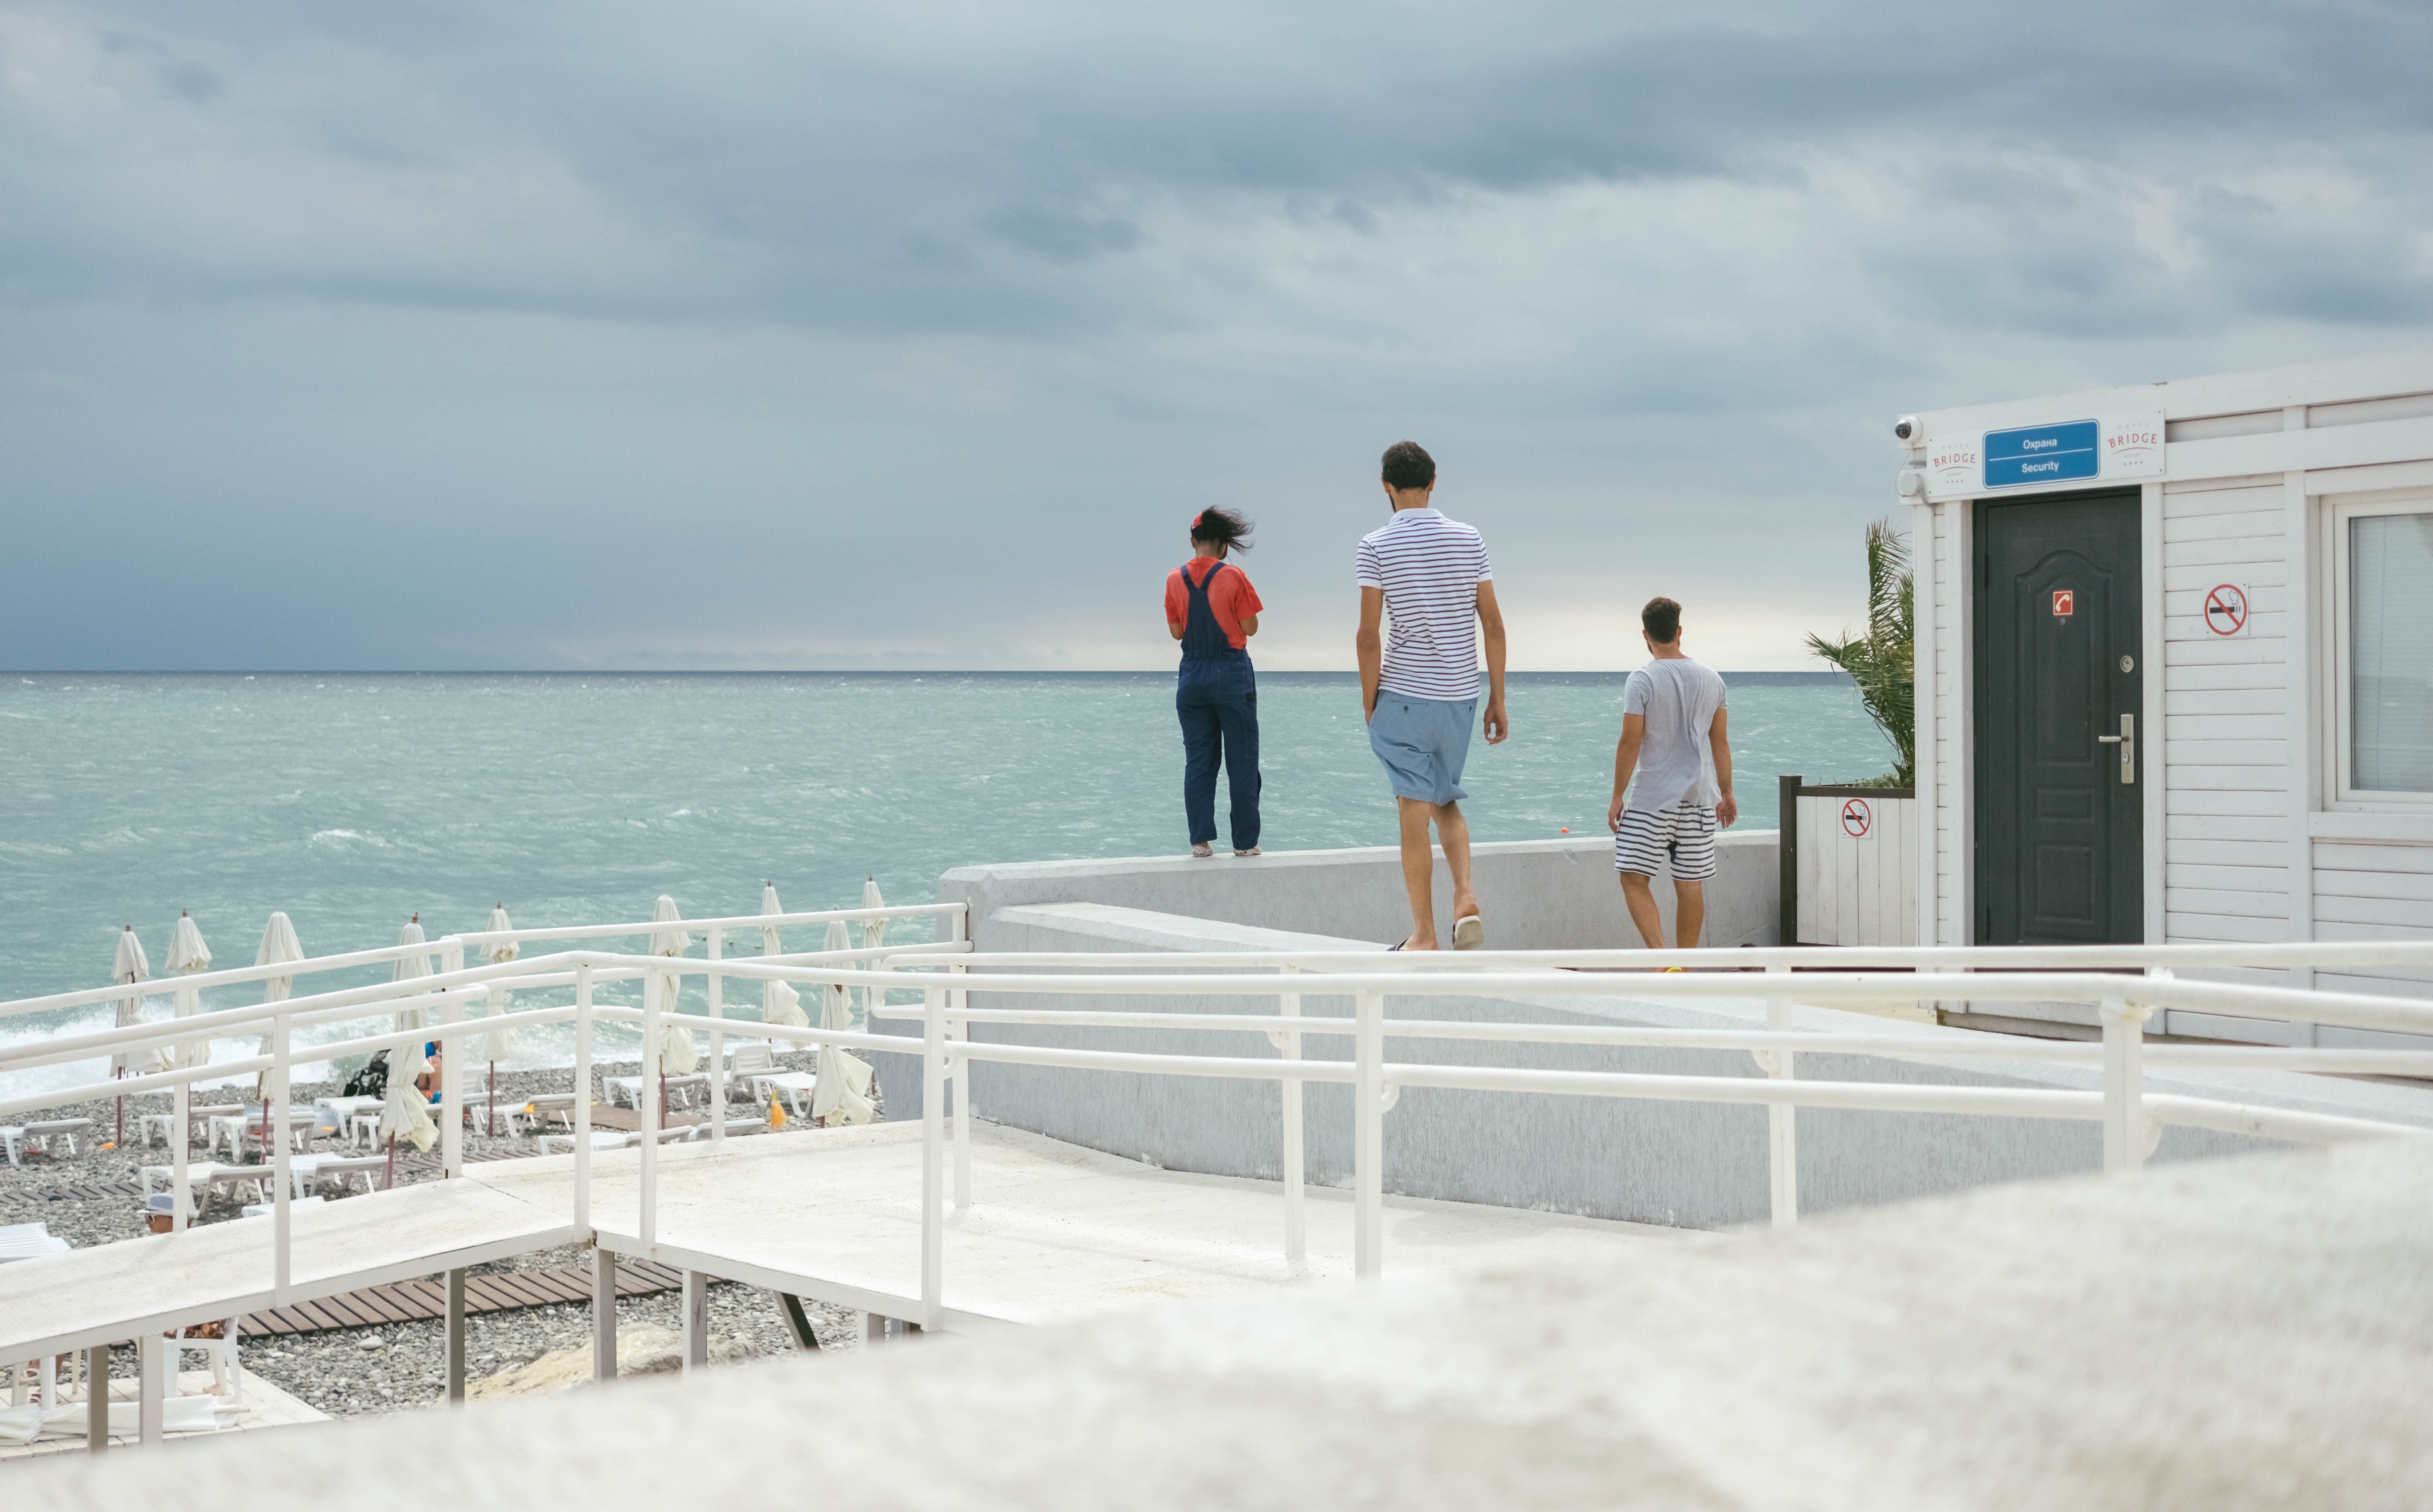
vacation, sky, sea, summer, beach, tourism, fun, ocean, horizon, leisure, travel